Bonzo, Piedmont

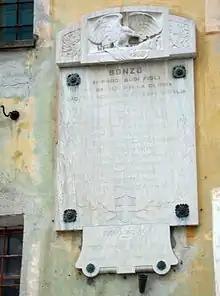
War memorial

At the beginning of the 18th century Bonzo, which earlier was part of the belongings of the Lanzo châtelain, was given as a fief to counts Valfrè from Bra. Bonzo counted 669 inhabitants in 1774 and 501 in 1855.